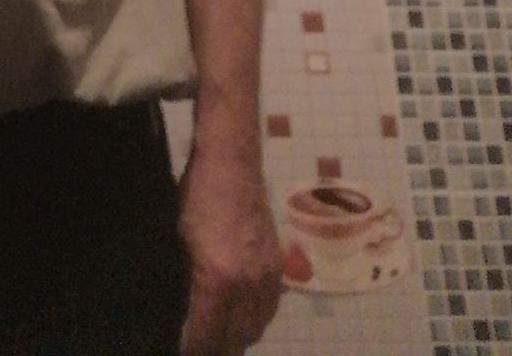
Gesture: no_gesture